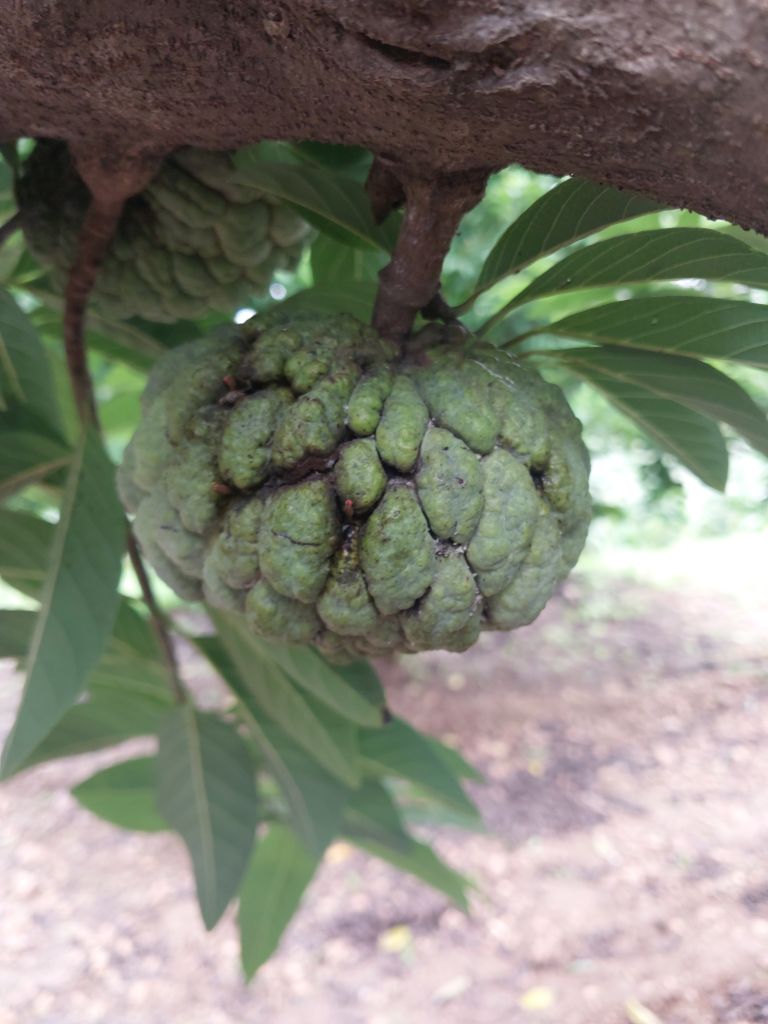
Disease label: Athracnose